Dorking Deepdene railway station

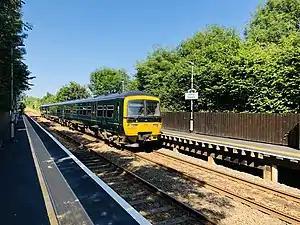
165114 arriving at Dorking Deepdene with a GWR service from to

All services at Dorking Deepdene are operated by Great Western Railway using and DMUs.